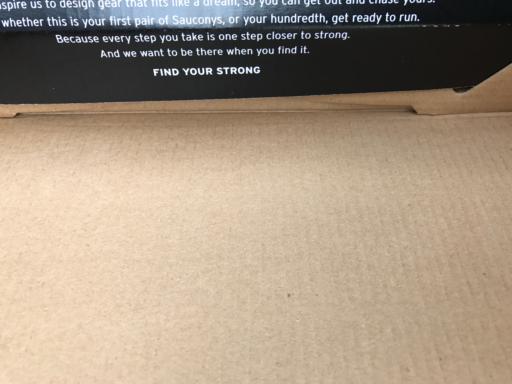
Waste category: cardboard